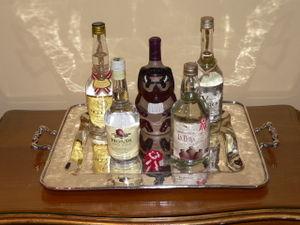
La gastronomie péruvienne est parmi les plus diversifiées au monde, comme en témoigne le fait qu'elle aurait le plus grand nombre de plats au monde.
Le pisco est une eau-de-vie de vin produite au Pérou et au Chili. Le pisco est obtenu par distillation du raisin, comme le brandy et le cognac, mais sans prolongation du vieillissement en fûts de bois. Il titre entre 30° et 45° d'alcool. Il est particulièrement apprécié dans l'élaboration du cocktail le Pisco sour.